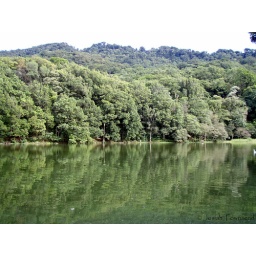
View of the cloud forest above Selva Negra, Nicaragua, August 2007.